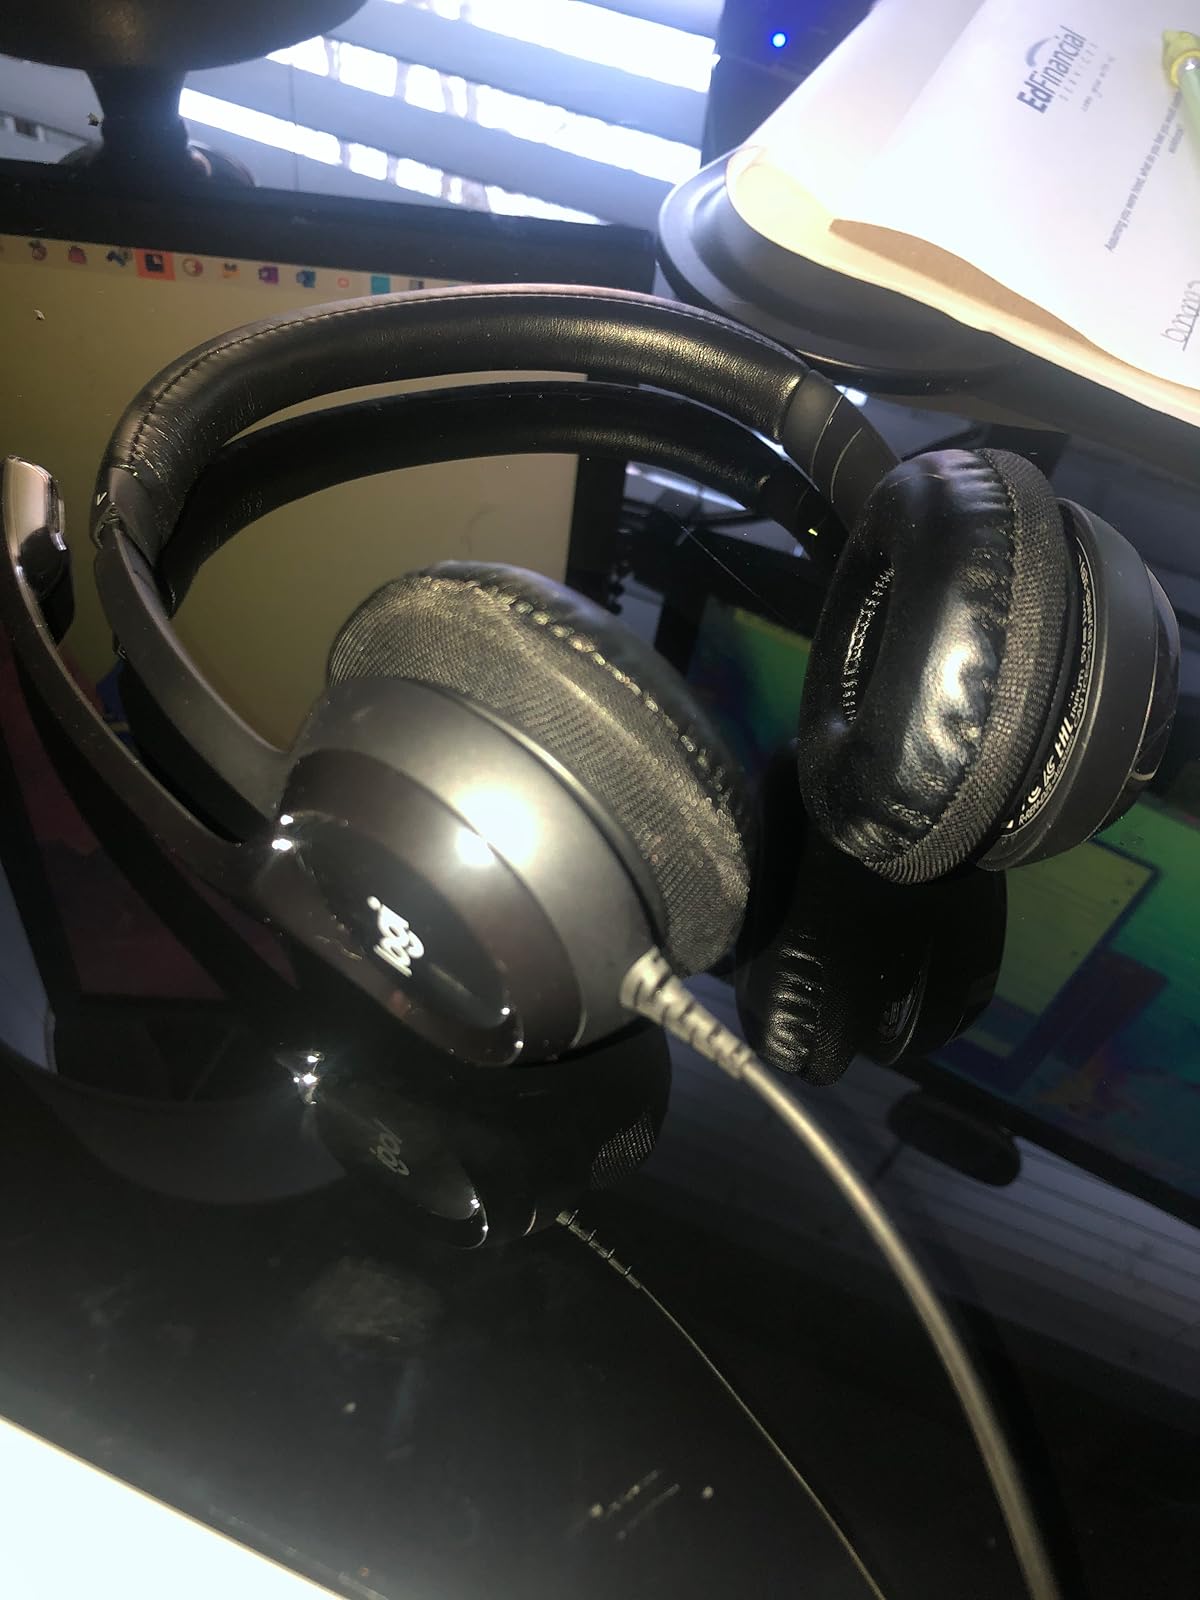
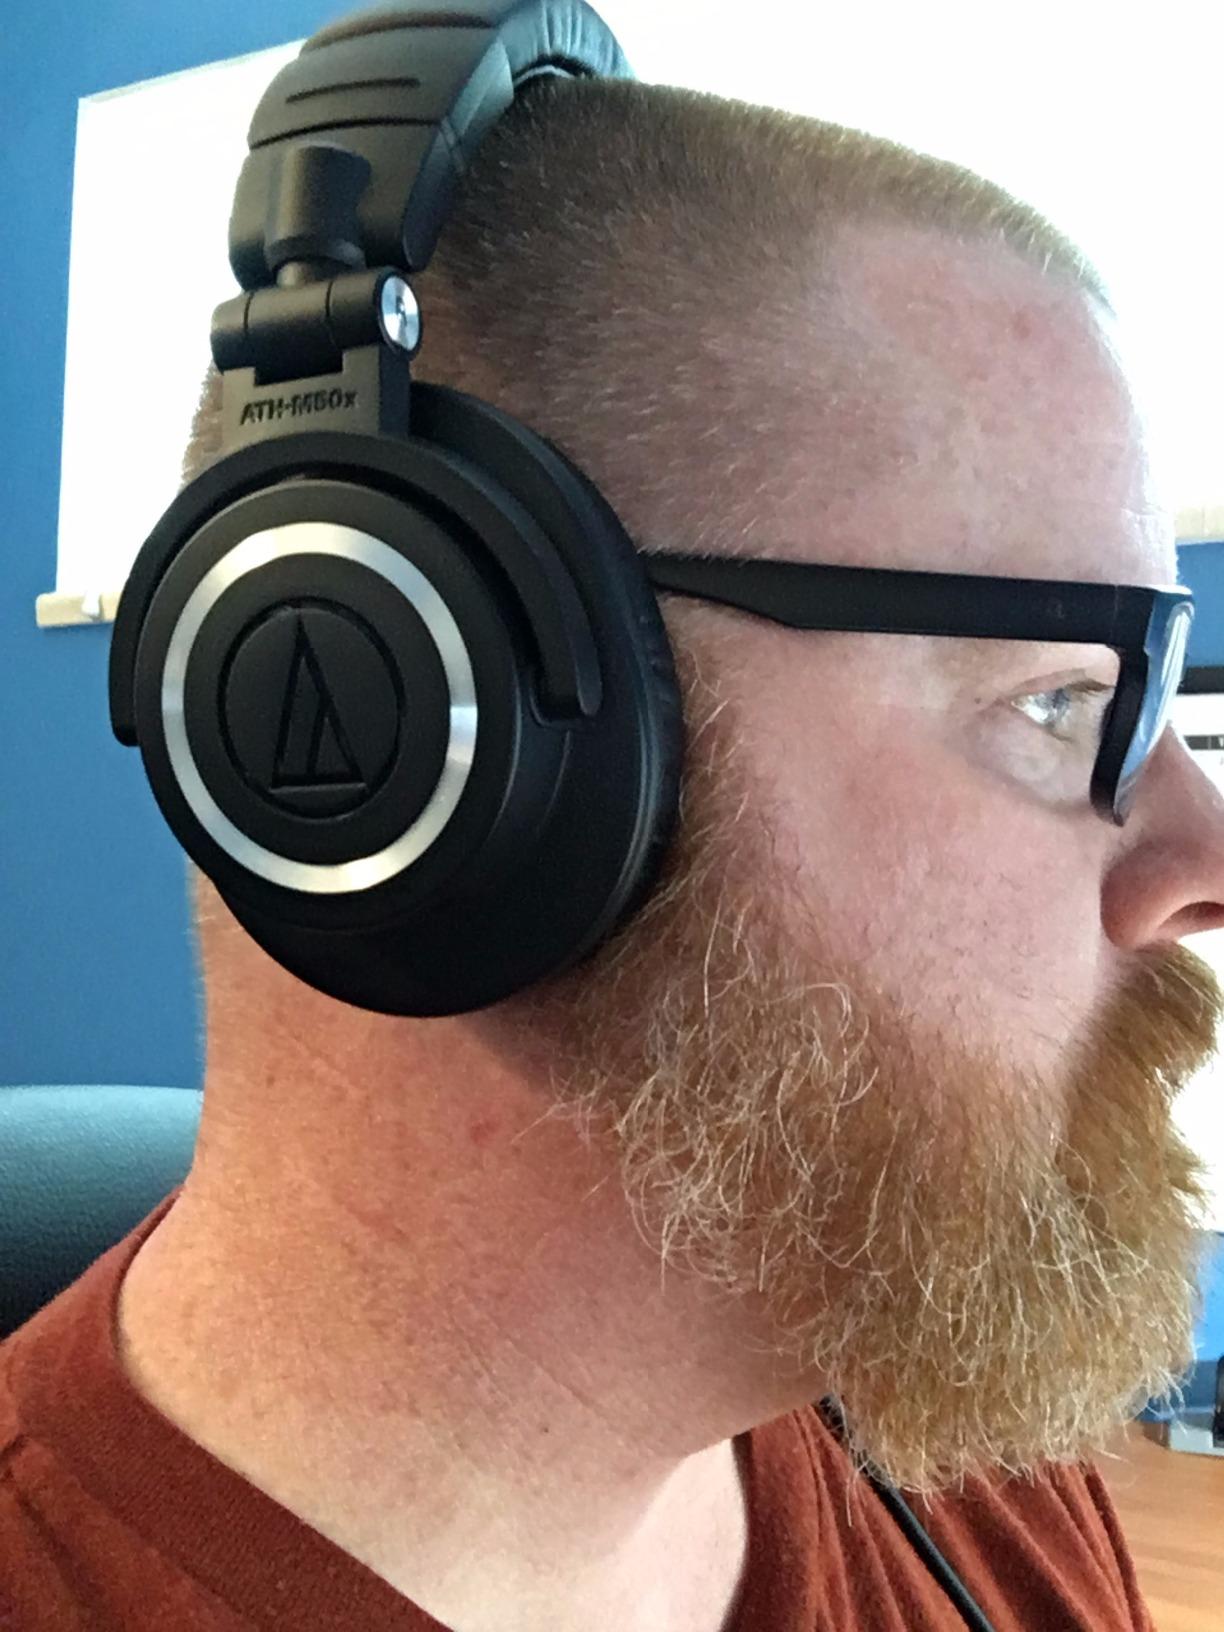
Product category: headphones
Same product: no